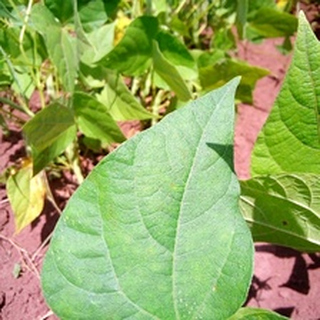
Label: healthy_bean